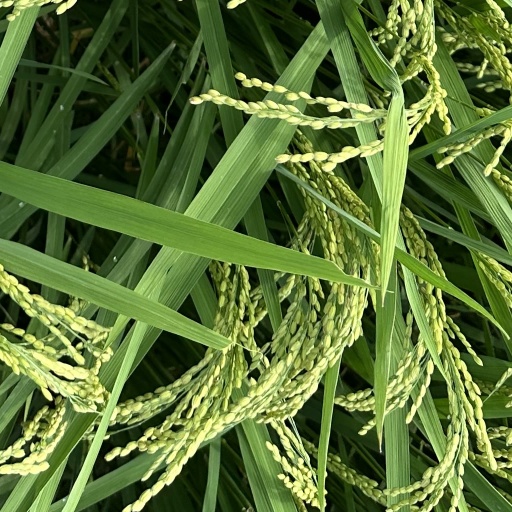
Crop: rice